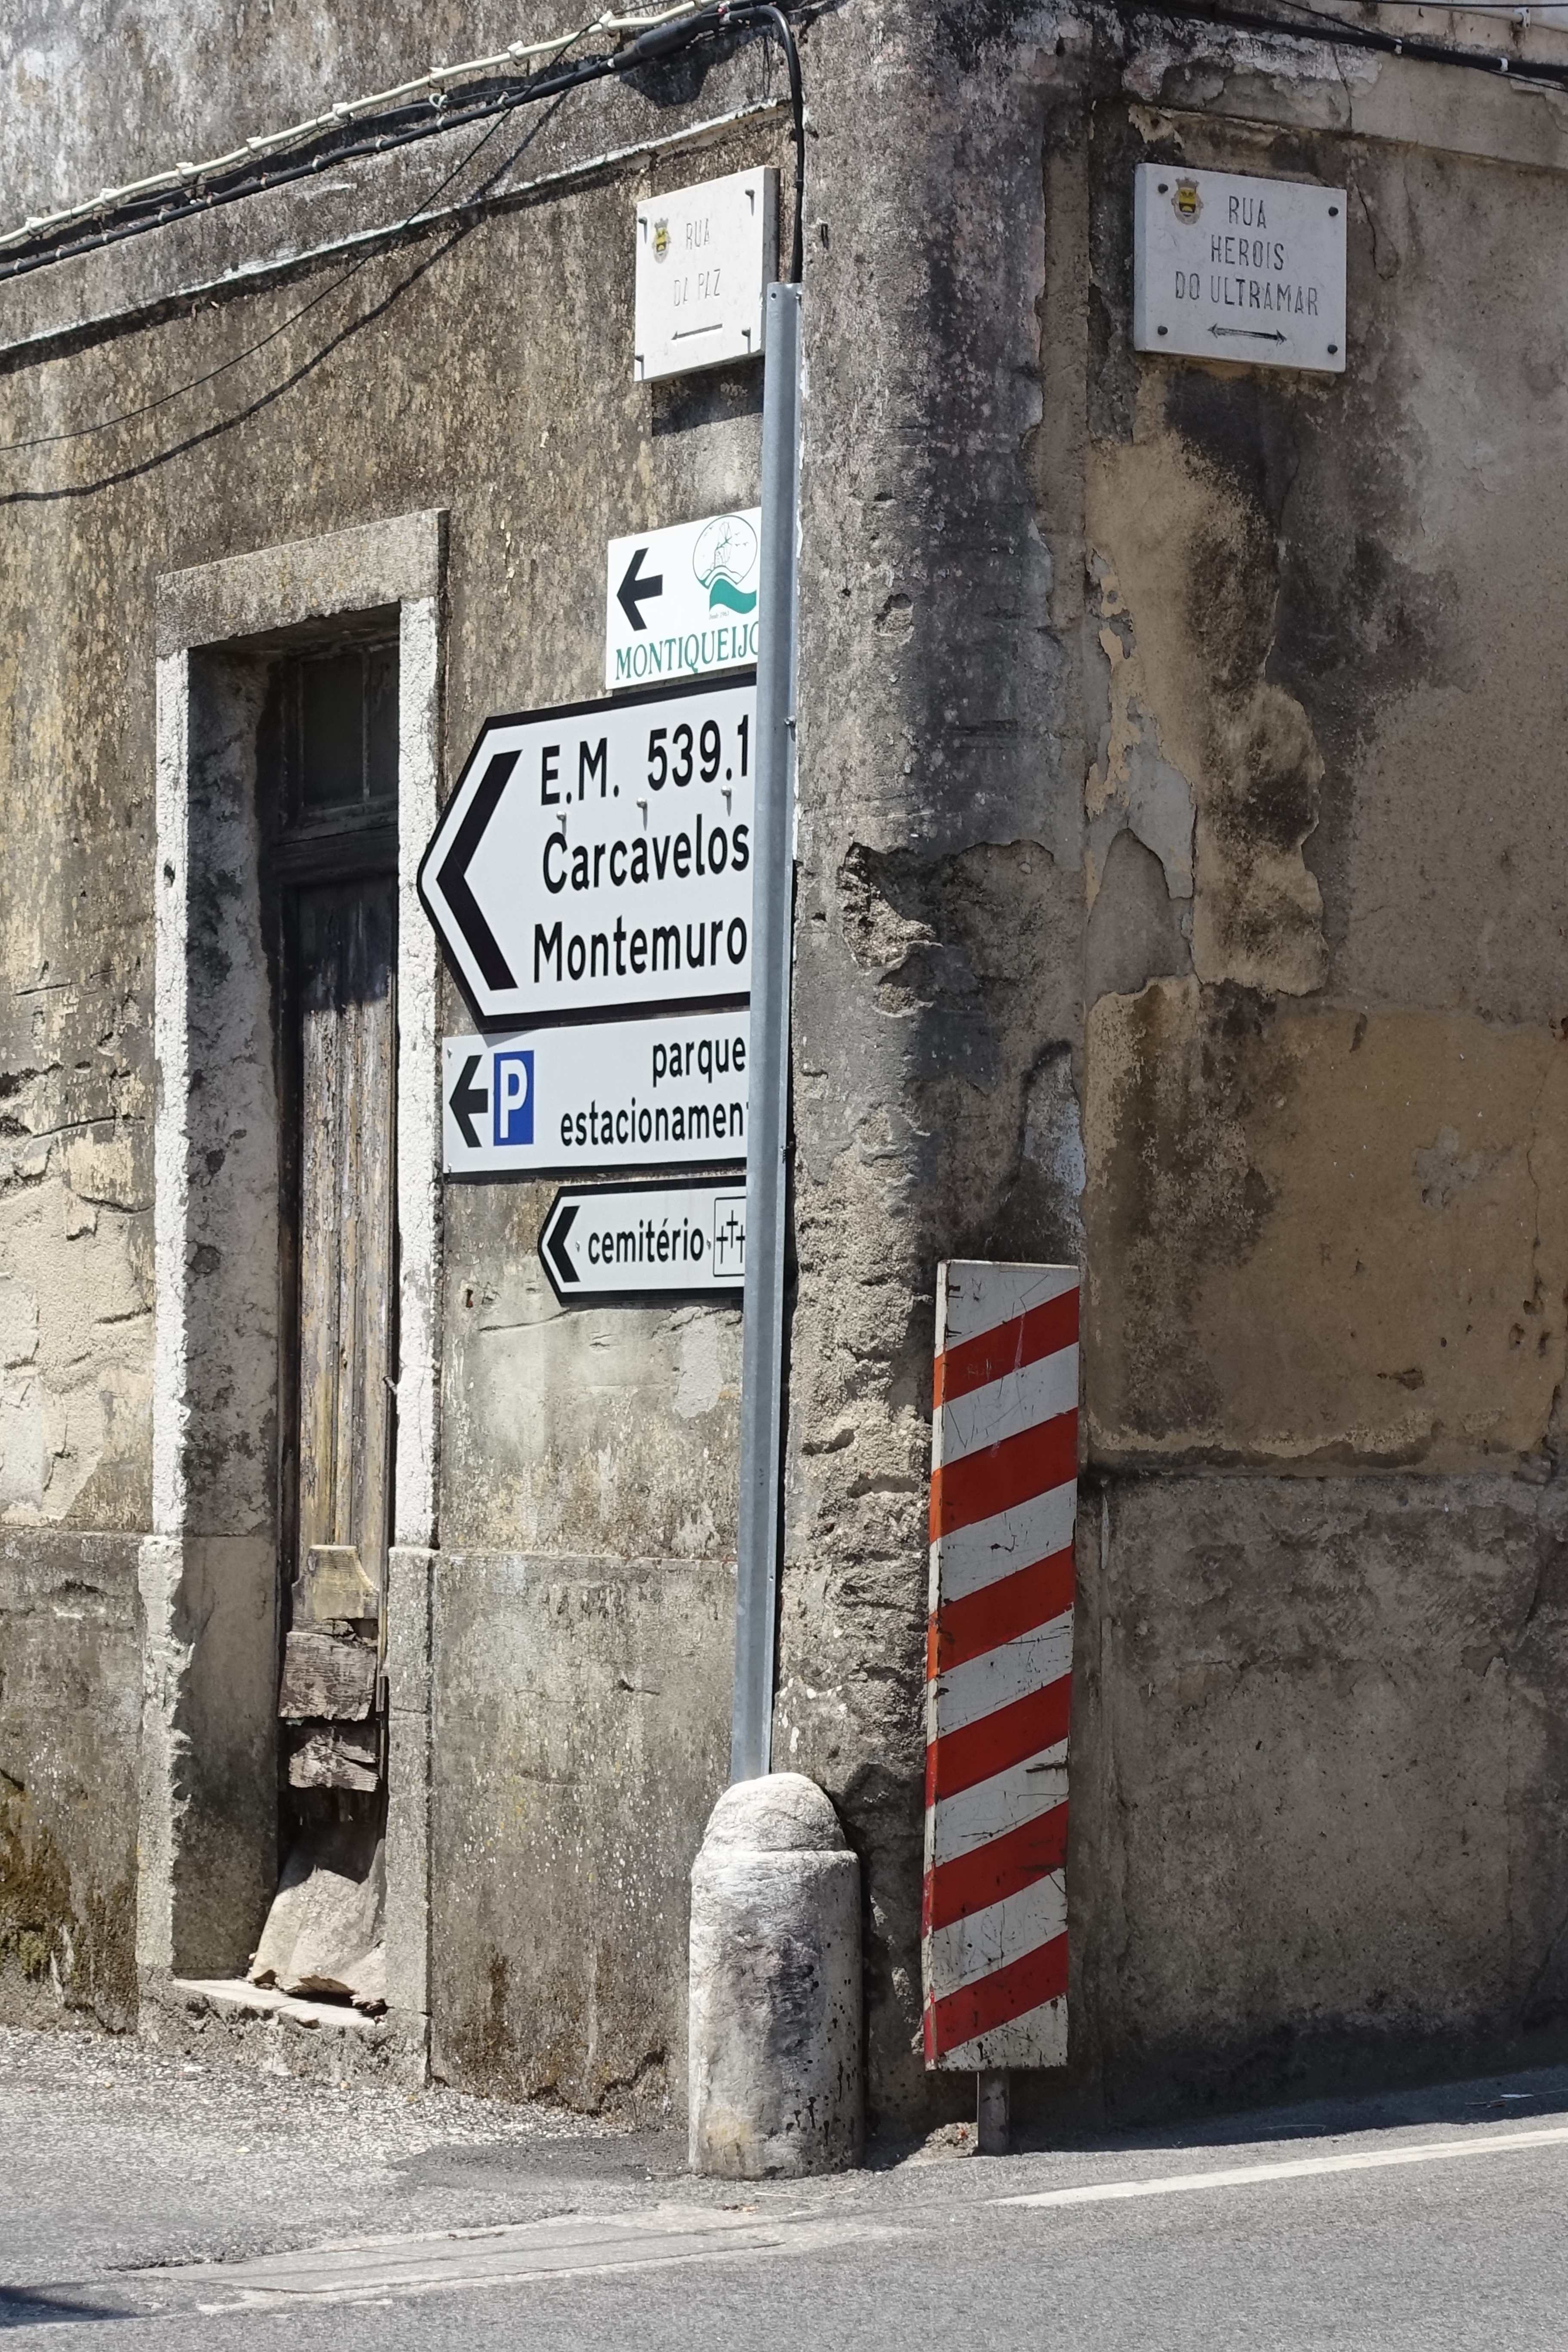
road, street, town, alley, wall, sign, old building, lane, art, infrastructure, portugal, history, neighbourhood, road signs, lousa, vejhj rne, urban area, ancient history